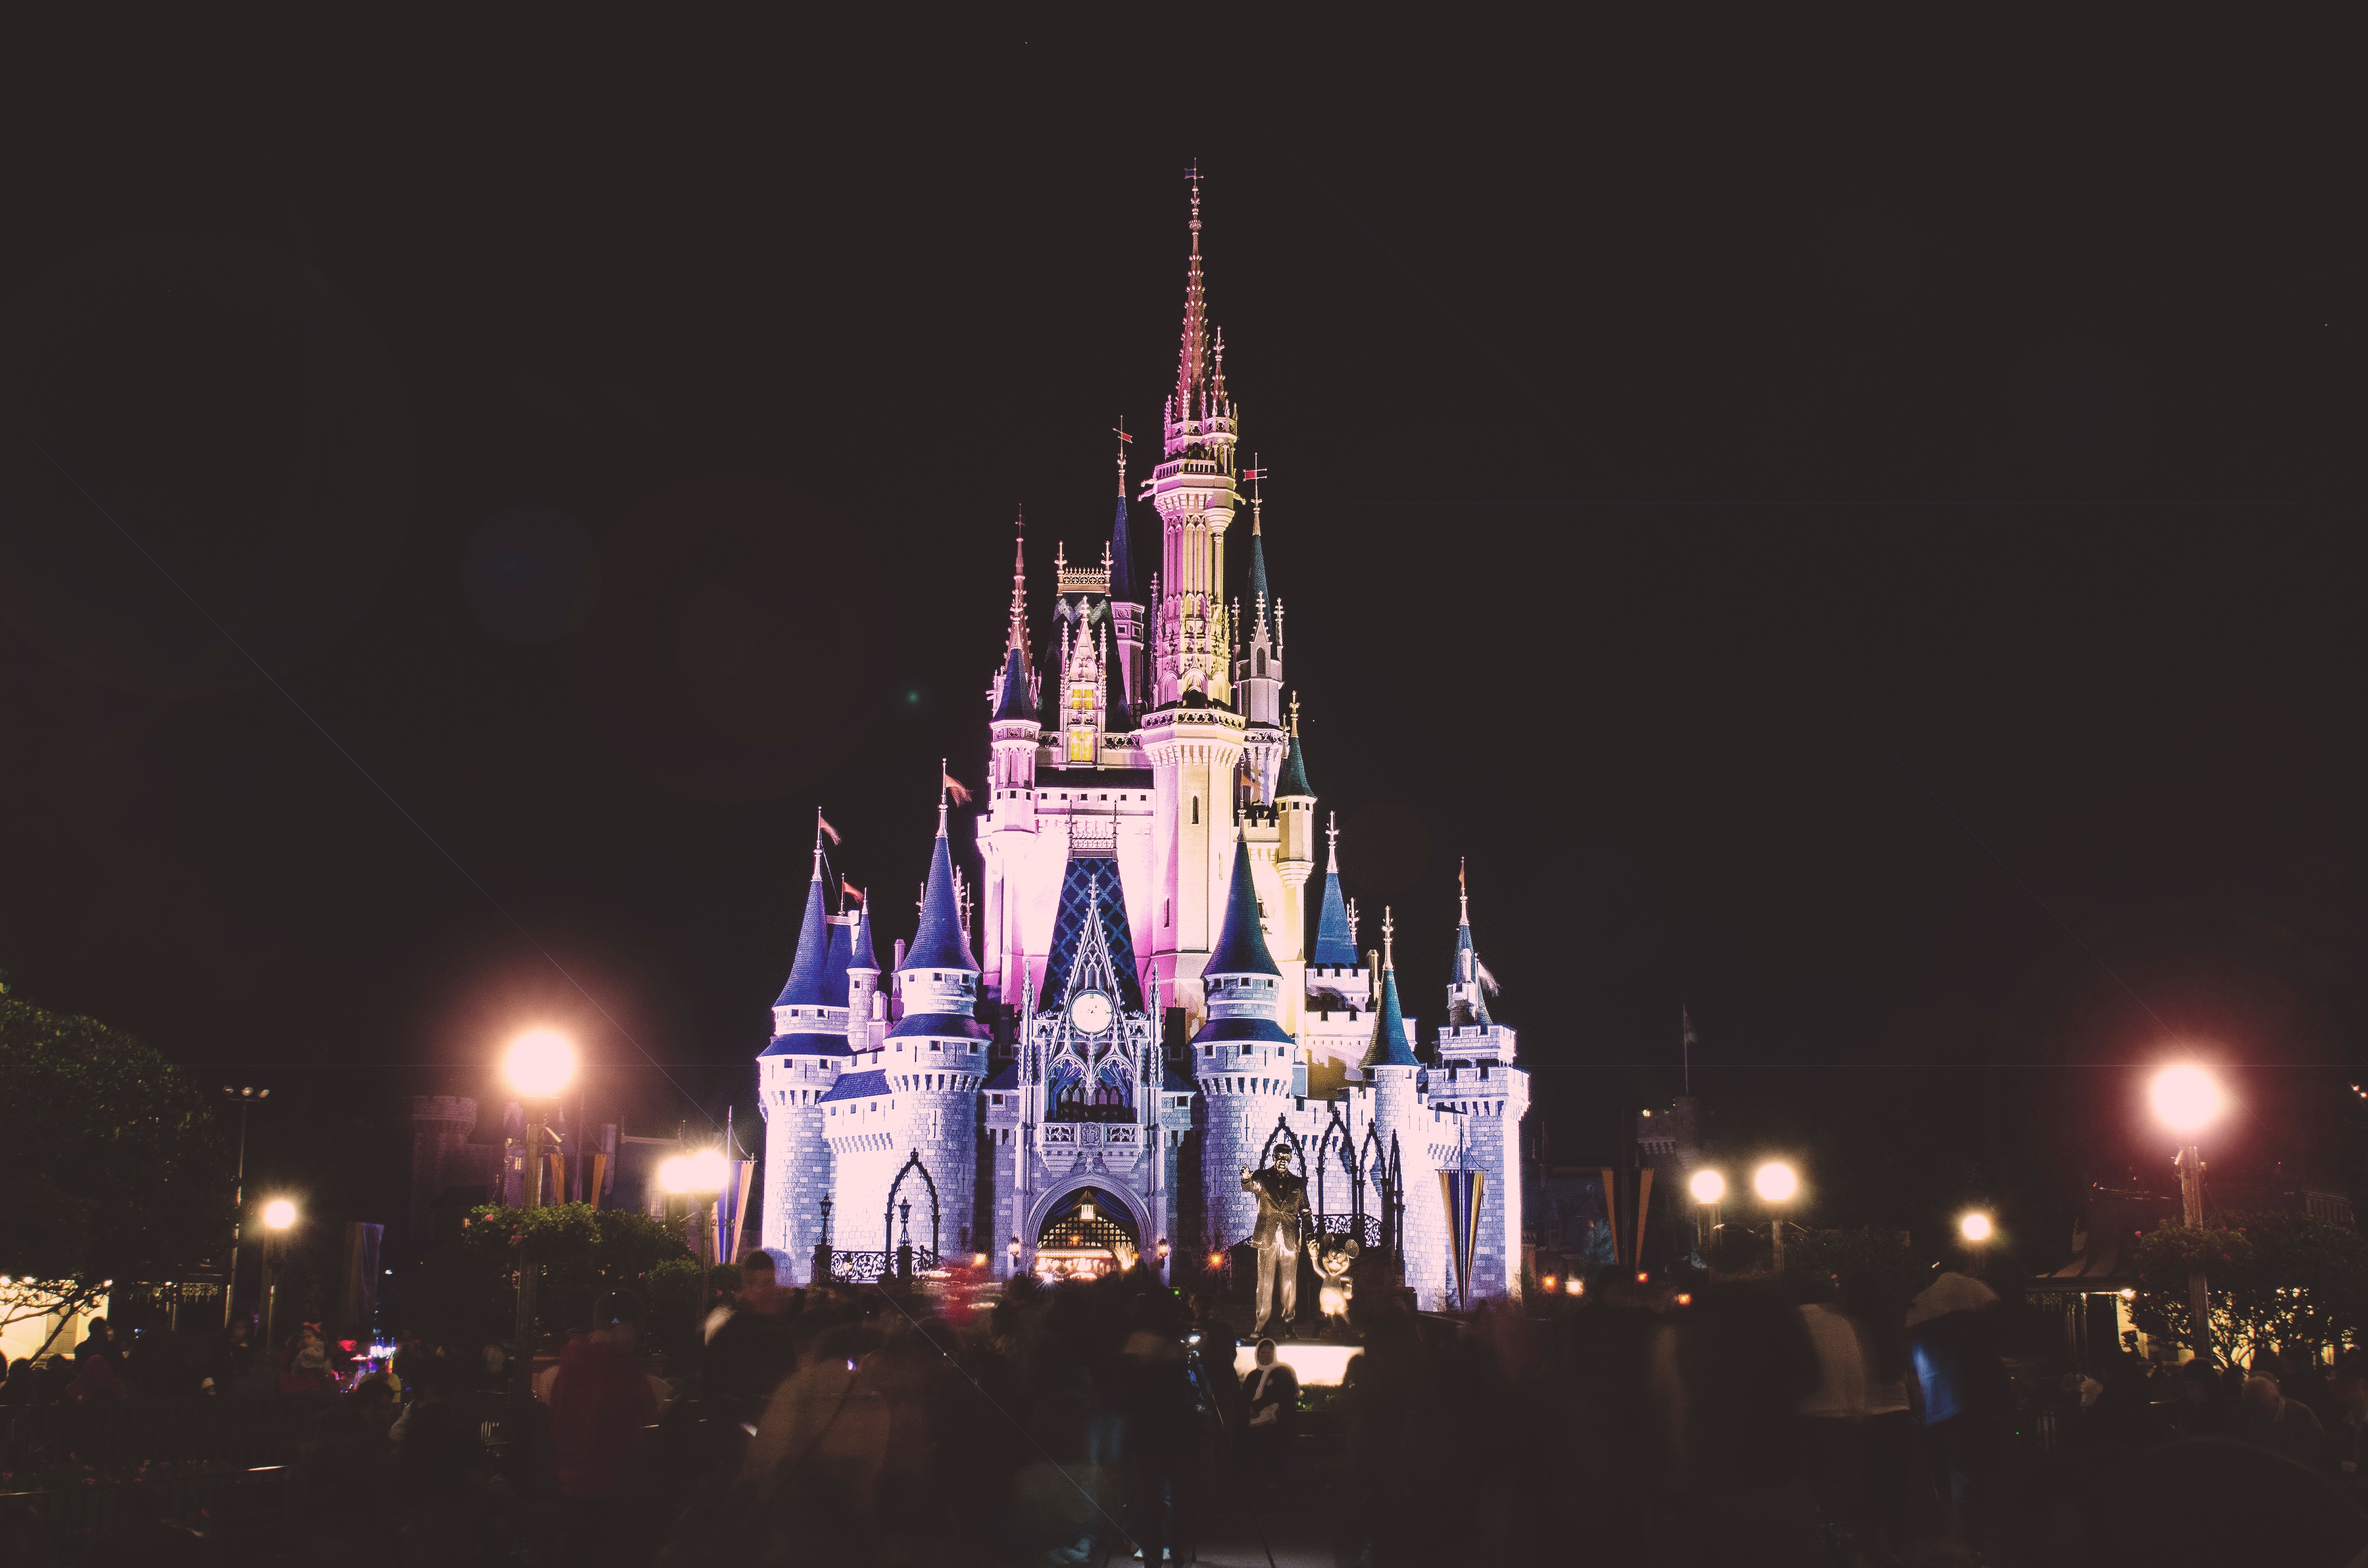
night, recreation, amusement park, park, fireworks, resort, outdoor recreation, walt disney world